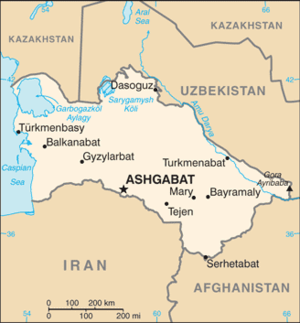
Balkanabat
Balkanabats beliggenhed i Turkmenistan
Balkanabat er en by i det vestlige Turkmenistan, med et indbyggertal på cirka 88.000. Byen er primært beskæftiget med industri af petroleum og naturgas.